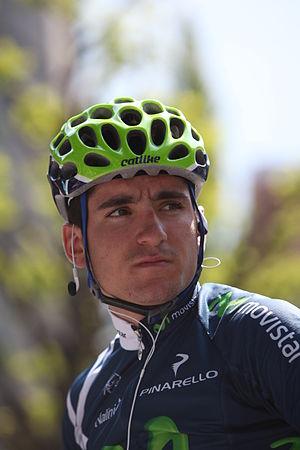
Enrique Sanz Unzue, né le 11 septembre 1989 à Pampelune, est un coureur cycliste espagnol, membre de l'équipe continentale Euskadi Basque Country-Murias.